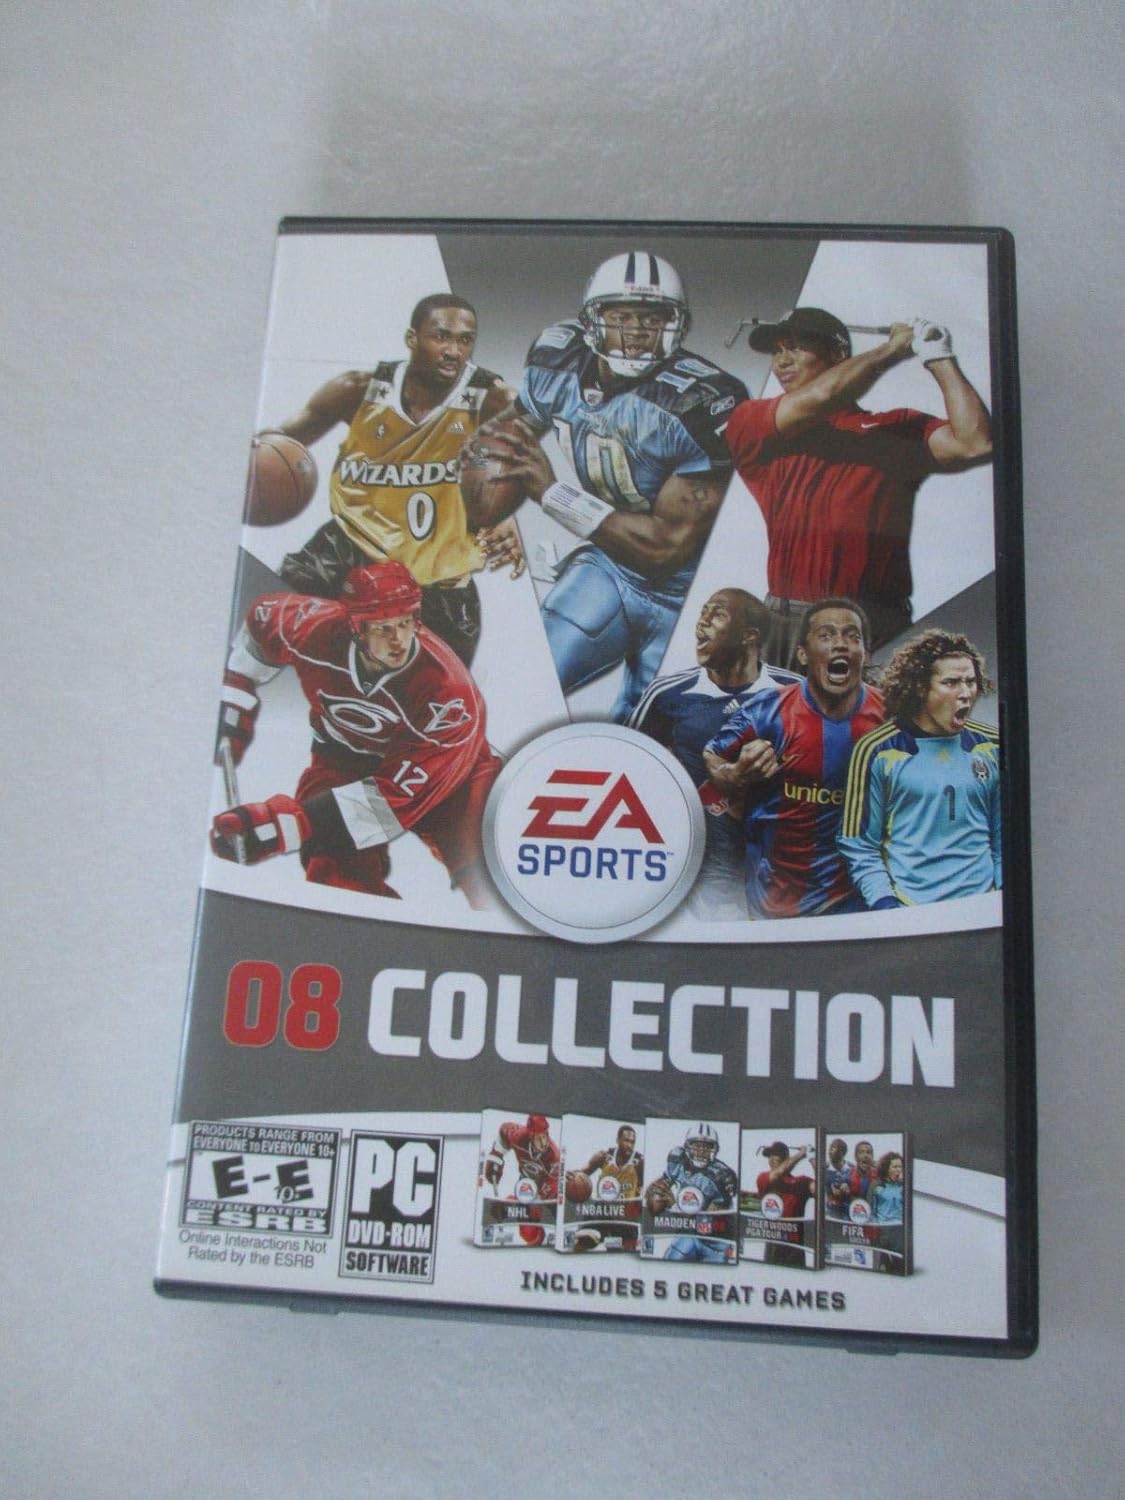
EA Sports 08 Collection
Category: Video Games
The Total Sports PackageProduct InformationThis special package contains all the 2008 editions of the major EA sports games that fans love to play. Why just be a spectator? Get into the "behind-the-scenes" aspects of managing teams and mapping out strategies. If you're in it will you win it? It's up to you. The EA franchise has been critically acclaimed for years. This collection provides virtually endless hours of in/out perspectives as you manage and play a variety of competitive sports.EA Sports 08 Collection includes five great sports games!  NHL 08 combines power speed and finesse to help you develop into a dominating NHL player.  Tiger Woods PGA Tour 08 utilizes the Shot Confidence feature to determine your chances on your next shot.  Madden NFL 08 challenges you to read and react to create mismatches exploit weaknesses and attain NFL success.  FIFA Soccer 08 supplies enhanced manual controls and more competitive game modes.  NBA Live 08 puts you on the court in fast-paced action loaded with authentic moves.  Get into the action!Windows RequirementsWindows 2000 XP Vista1.3 GHz or faster processor512 MB of RAMNHL 08 - 2.8 GB or more free Hard Disc spaceTiger Woods PGA Tour 08 - 3.0 GB or more free Hard Disc spaceMadden NFL 08 - 2.1 GB or more free Hard Disc spaceFIFA Soccer 08 - 3.2 GB or more free Hard Disc spaceNBA Live 08 - 3.2 GB or more free Hard Disc spaceDirectX 9.0c compatible Video Card (Video Card with 64MB or more memory)DirectX 9.0c compatible Sound CardKeyboard or dual analog gamepad8X or faster DVD-ROM drive
Features: Madden NFL 08 challenges you to read and react to create mismatches, exploit weaknesses and attain NFL success | NHL 08 combines power, speed and finesse to help you develop into a dominating NHL player | Tiger Woods PGA Tour 08 utilizes the Shot Confidence feature to determine your chances on your next shot | FIFA Soccer 08 supplies enhanced manual controls and more competitive game modes | NBA Live 08 puts you on the court in fast-paced action loaded with authentic moves